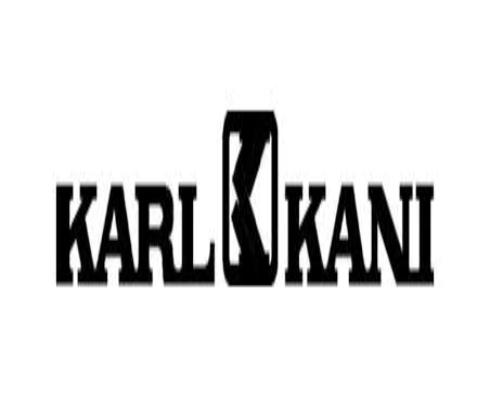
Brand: Karl Kani-1
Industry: Clothes